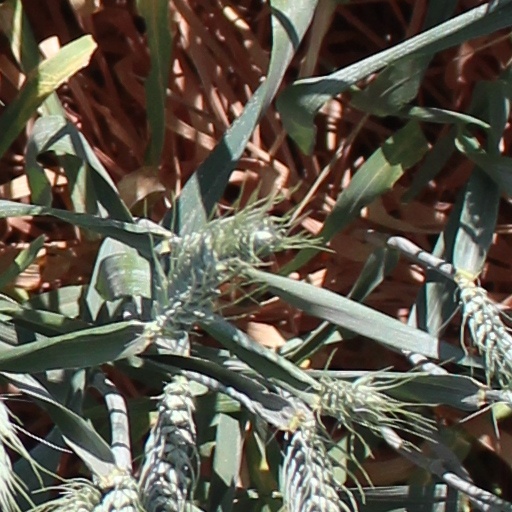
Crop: wheat